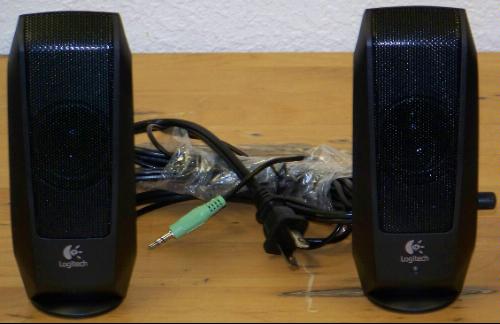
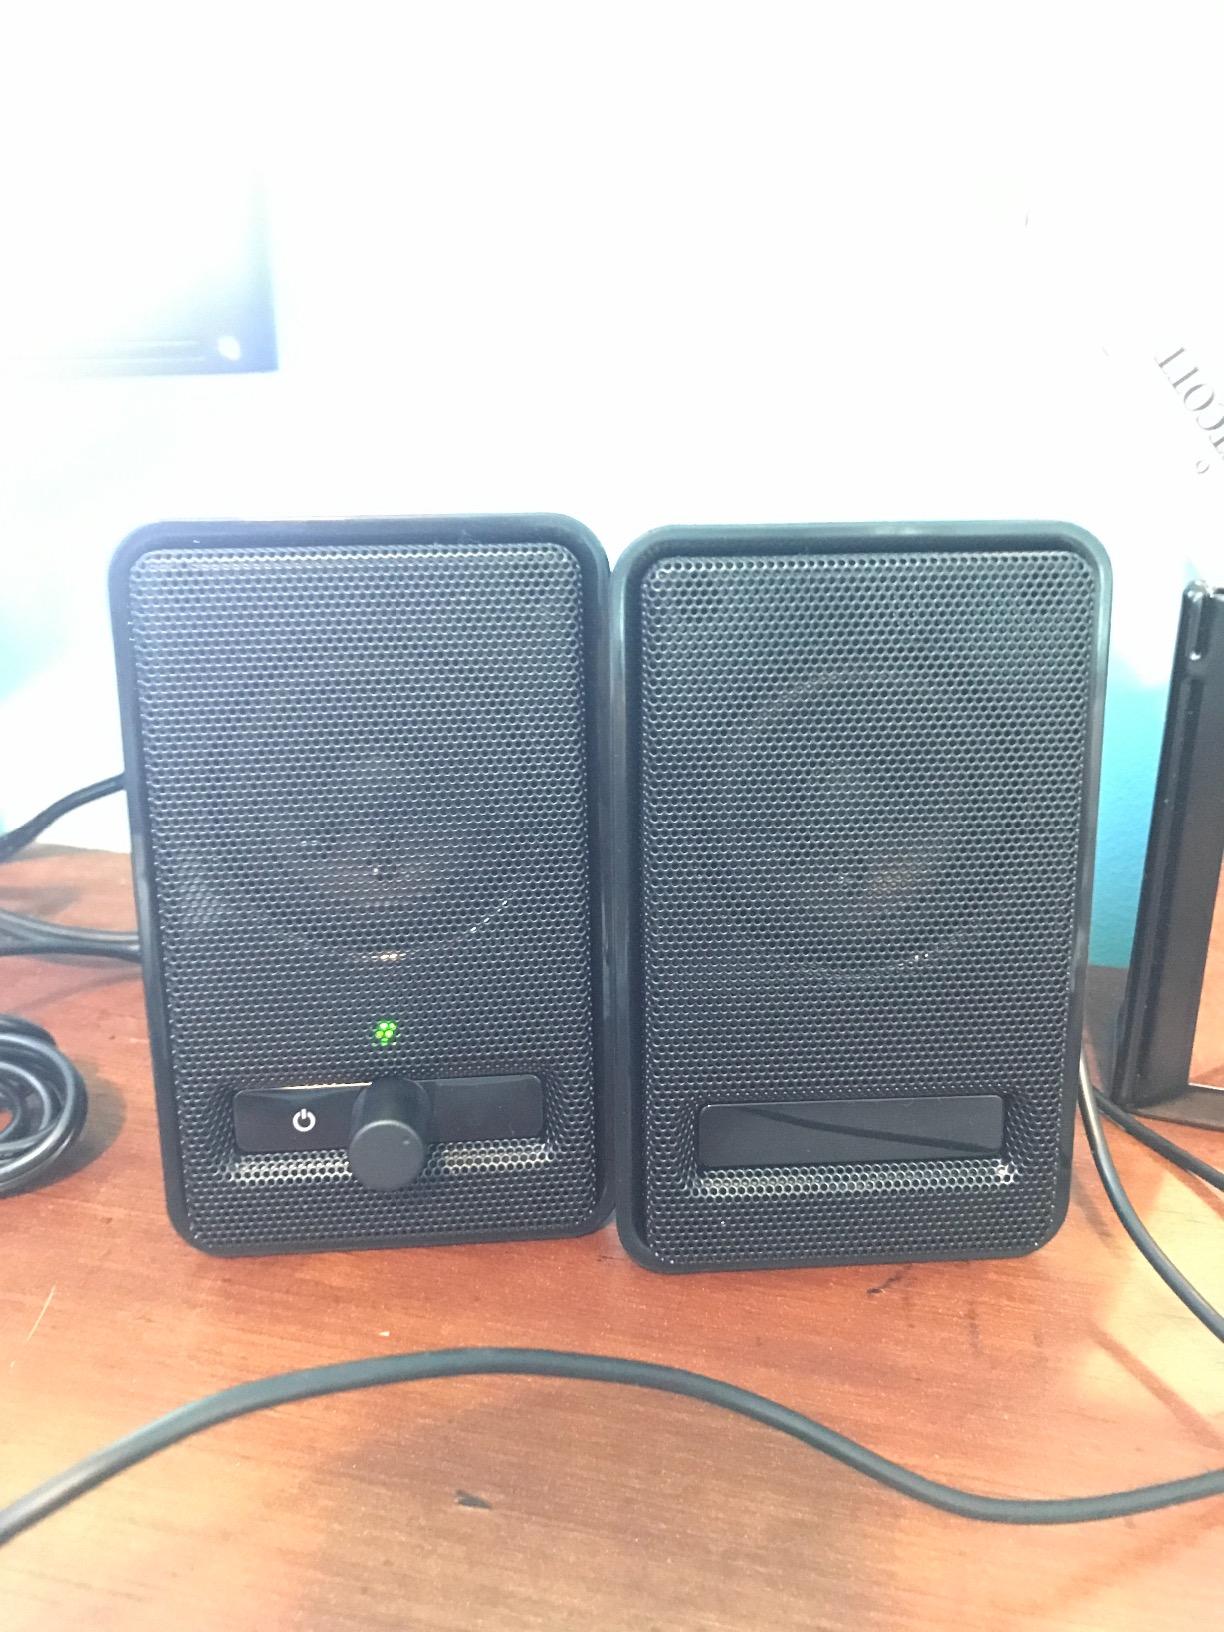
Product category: speaker
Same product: no